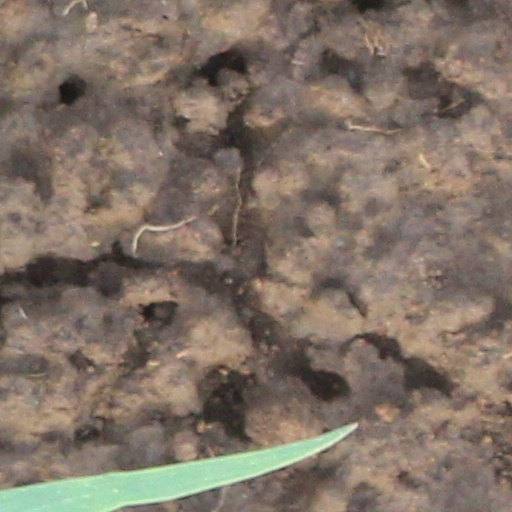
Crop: wheat